Muse (band)

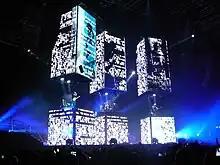
Muse performing "Resistance" at the National Indoor Arena, Birmingham, England on 10 November 2009.

During the recording of Muse's fifth studio album, "The Resistance", Wolstenholme checked into rehab to deal with his alcoholism, which was threatening the band's future. Howard said: "I've always believed in band integrity and sticking together. There's something about the fact we all grew up together. We've been together for 18 years now, which is over half our lives."